Hovea chorizemifolia

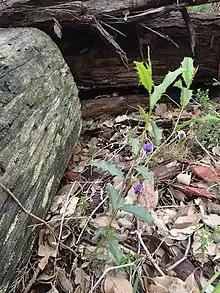
Habit near Margaret River

Hovea chorizemifolia, commonly known as the holly-leaved hovea, is a species of flowering plant in the family Fabaceae and is endemic to the south-west of Western Australia. It is a small, upright shrub with prickly, green leaves and blue-purple pea flowers.